Nip joint

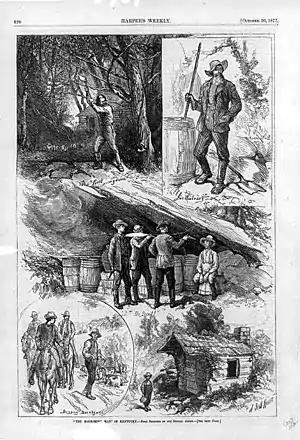
Illustration rom "Harper's Weekly", 1877, showing five scenes from the life of a Kentucky moonshiner

A nip joint was an illicit establishment during the Prohibition era where patrons could surreptitiously purchase and consume small servings ("nips") of alcohol. These covert operations provided a discreet venue for those seeking to circumvent the alcohol ban, offering tiny portions to minimize detection risk.